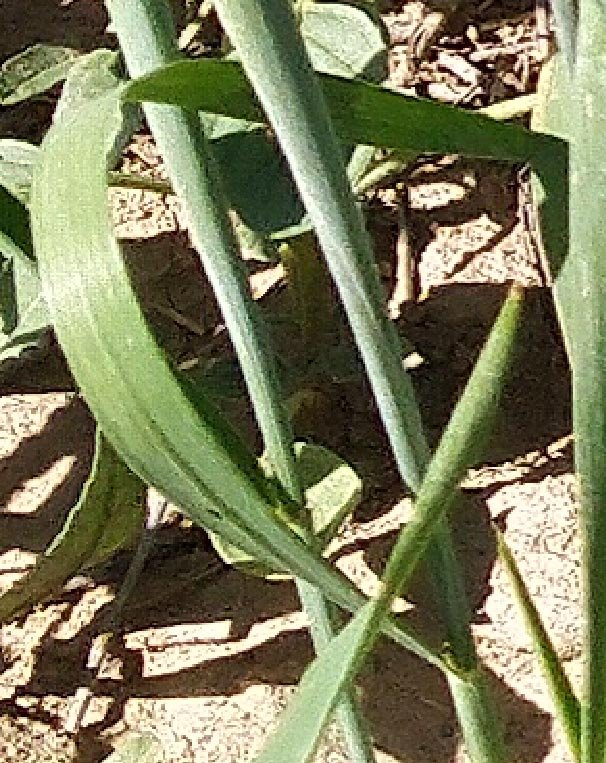
Label: Wheat___Healthy